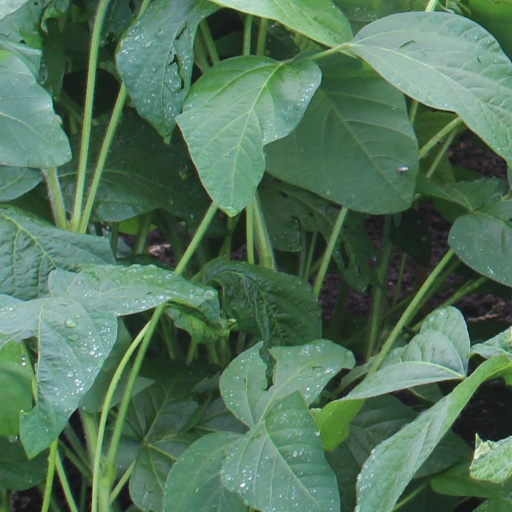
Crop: soybean